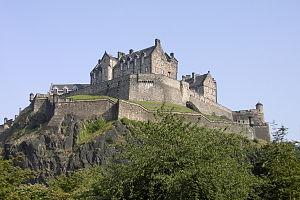
La culture de l'Écosse forme une synthèse des différentes cultures, celtes, pictes et anglaises principalement, ayant baigné le pays. Les reliefs naturels, délimitant géographiquement les Highlands, montagneux et isolés, au Nord, et les Lowlands, plus ouverts aux échanges culturels et commerciaux avec l'Angleterre, ont joué un rôle important dans l'établissement du panorama culturel écossais.